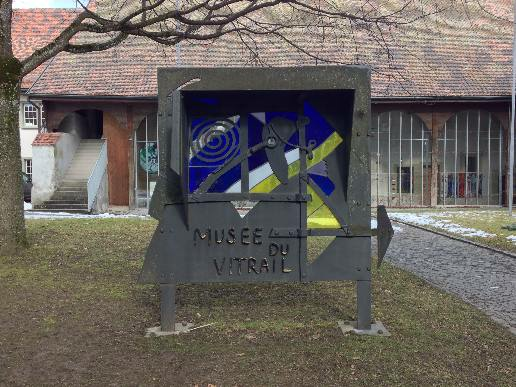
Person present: No